Independent Order of Rechabites

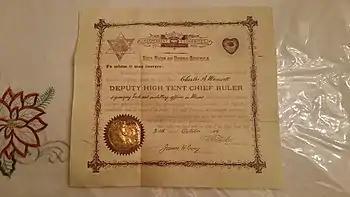
A 1908 Independent Order of Rechabites certificate for the instatement of a member as Deputy High Tent Chief Ruler

The Independent Order of Rechabites was founded on 25 August 1835 as the Salford Unity of Rechabites, in the city of Salford, Lancashire, England. Their first lodge was "Tent Ebenezer #1" and soon "tents" were founded for adult females (over the age of 12), boys (aged 12–16), and for children of both sexes (age 5-12), as well as other adult males (age 16 and up.) In describing the heritage of the Independent Order of Rechabites, a circa 1892 newspaper in Leeds said: